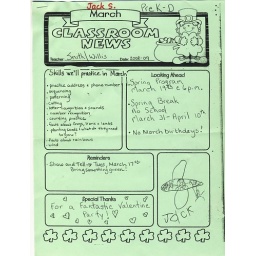
Mommy, Daddy, Jack &amp;amp; Leo flying in a plane while a man fixes it. Drawing by Jack